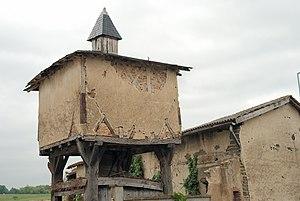
Pigeonnier (Culhat, Puy-de-Dôme, France).